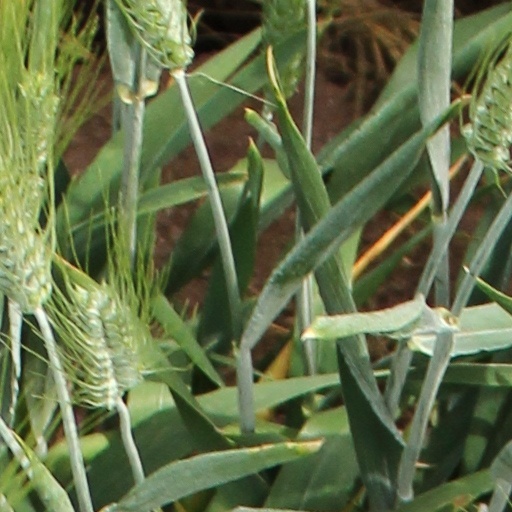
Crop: wheat